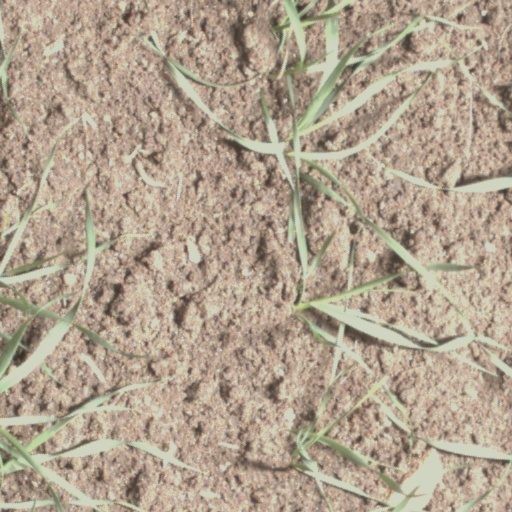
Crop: wheat